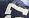
Number: 7